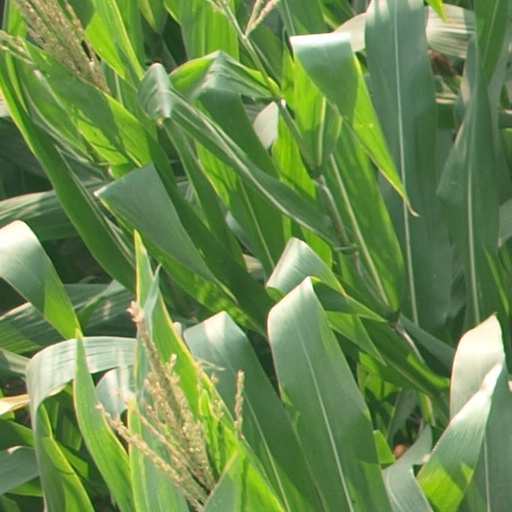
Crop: maize; corn